SMIM19

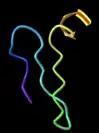

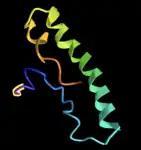

I-Tasser results of both the SMIM19 upstream and down stream sequence to the transmembrane domain (pictured left and right respectively) were analyzed with iCn3D. The SMIM19 protein is analyzed as a whole cause the cytosolic and extracellular sequence flanking the transmembrane domain attempt to coil together, producing a false predicted 3D structure as they should never interact being there is a membrane between them. Therefore, each upstream and downstream sequences was analyzed separately. Within each diagram there is a yellow highlighted section where the transmembrane sequence would meet each respective sequence. No strong conclusions can be made about SMIM19 tertiary structure beyond a large alpha helix present in the downstream sequence to the transmembrane region, consistent with Ali2D and Phyr2 results above